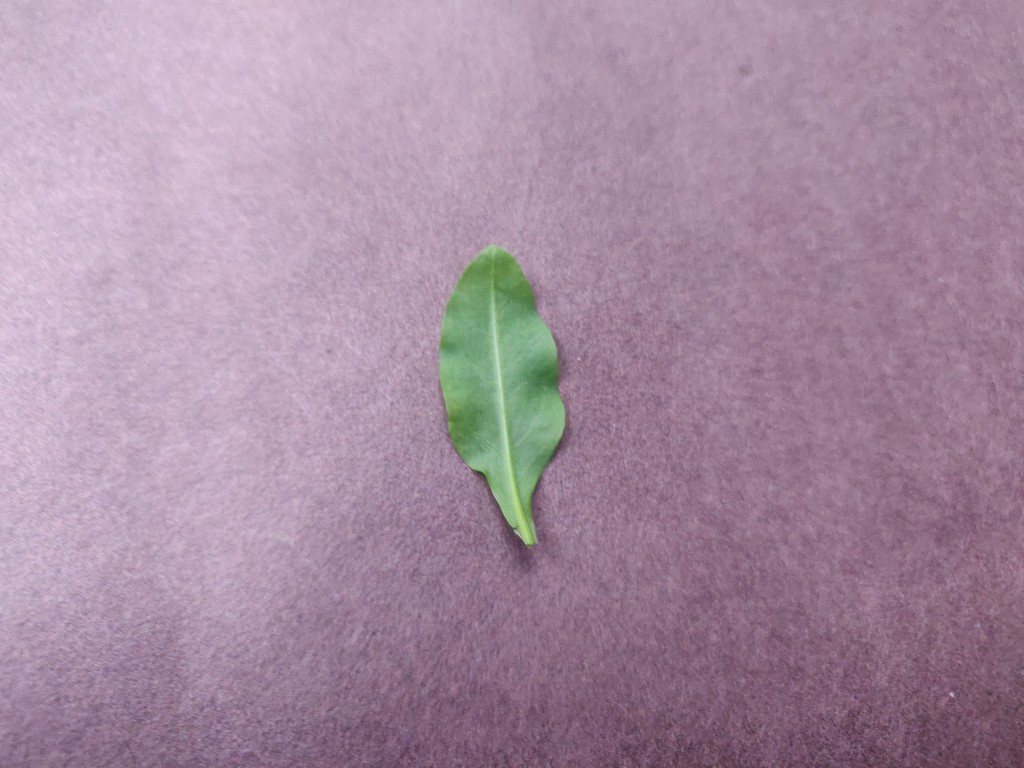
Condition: Healthy
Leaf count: single
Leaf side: back